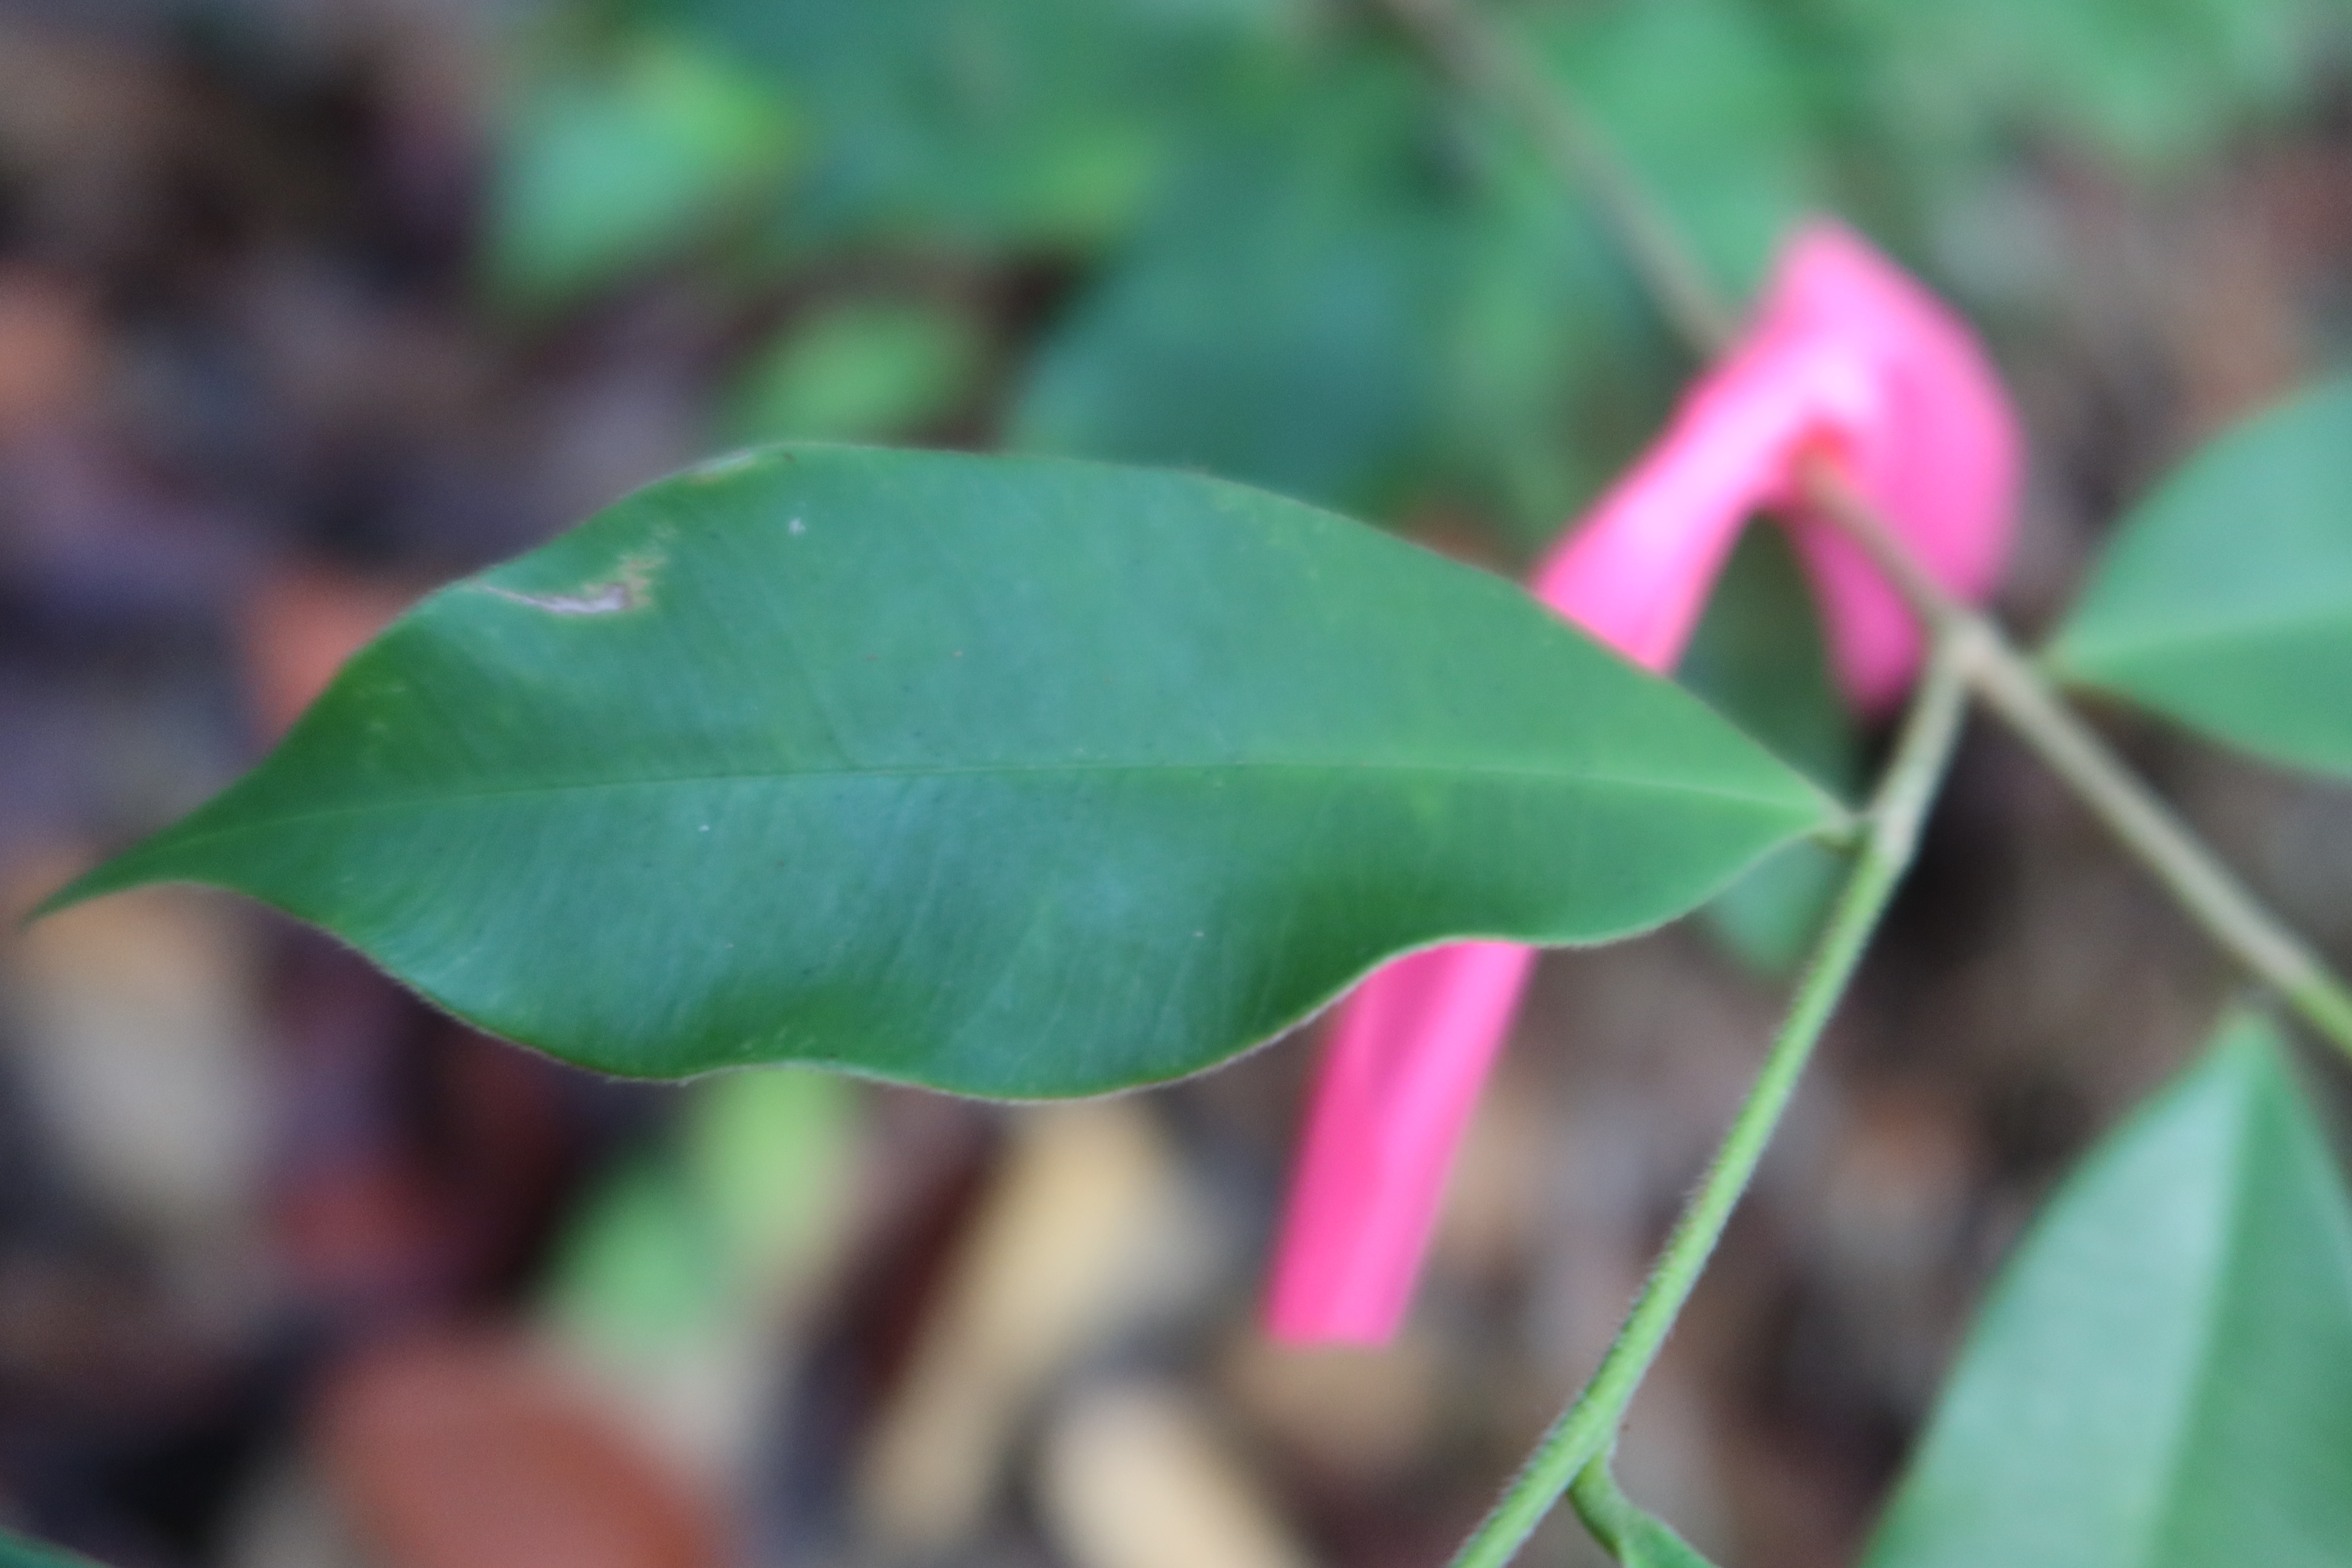
Label: Brown spots